Adam Naruszewicz

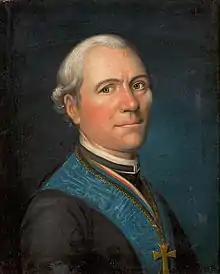

Adam Stanisław Naruszewicz (20 October 1733 – 8 July 1796) was a Polish-Lithuanian nobleman, poet, historian, dramatist, translator, publicist, Jesuit and Roman Catholic bishop.